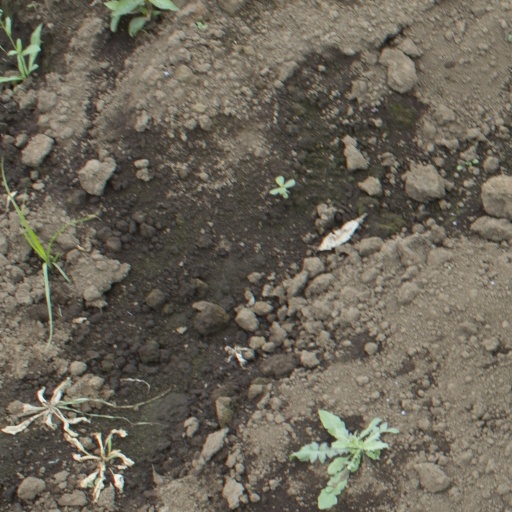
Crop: soybean